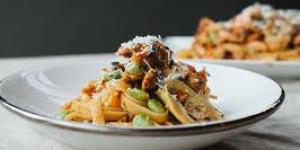
conejo con alcachofas